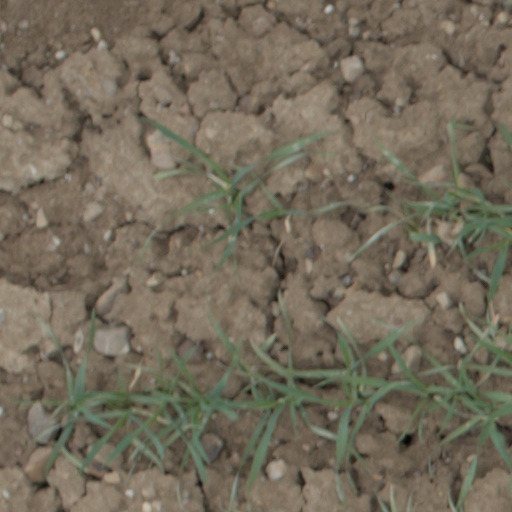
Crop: wheat